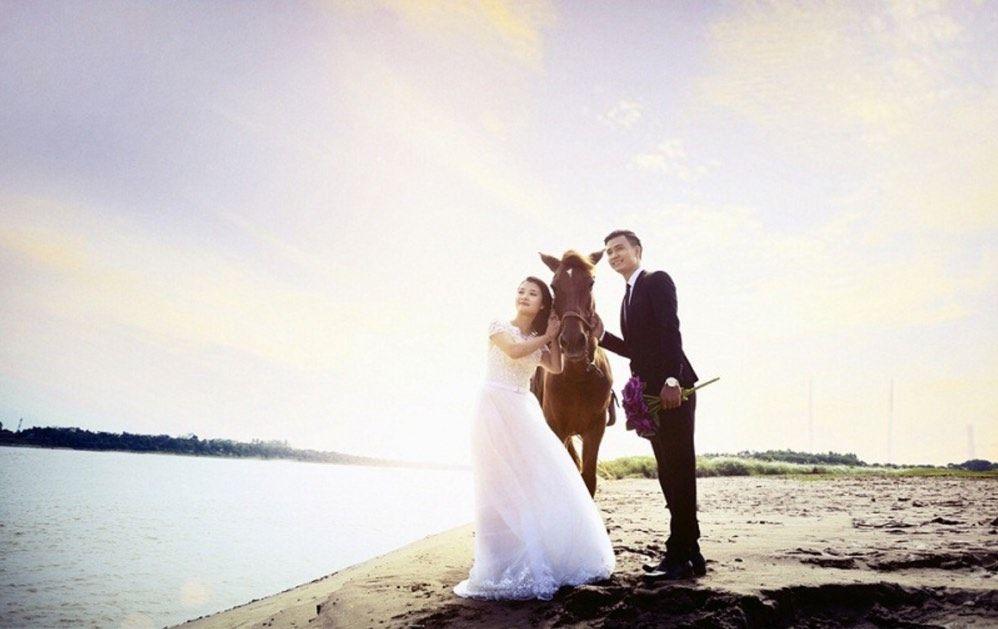
có một người đàn ông đang chụp ảnh cùng với cô gái mặc áo dài trắng